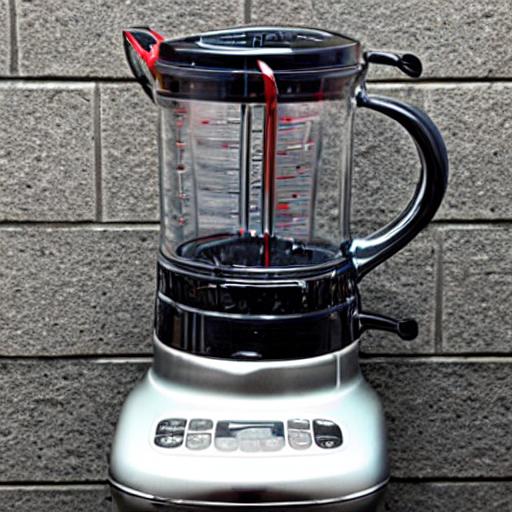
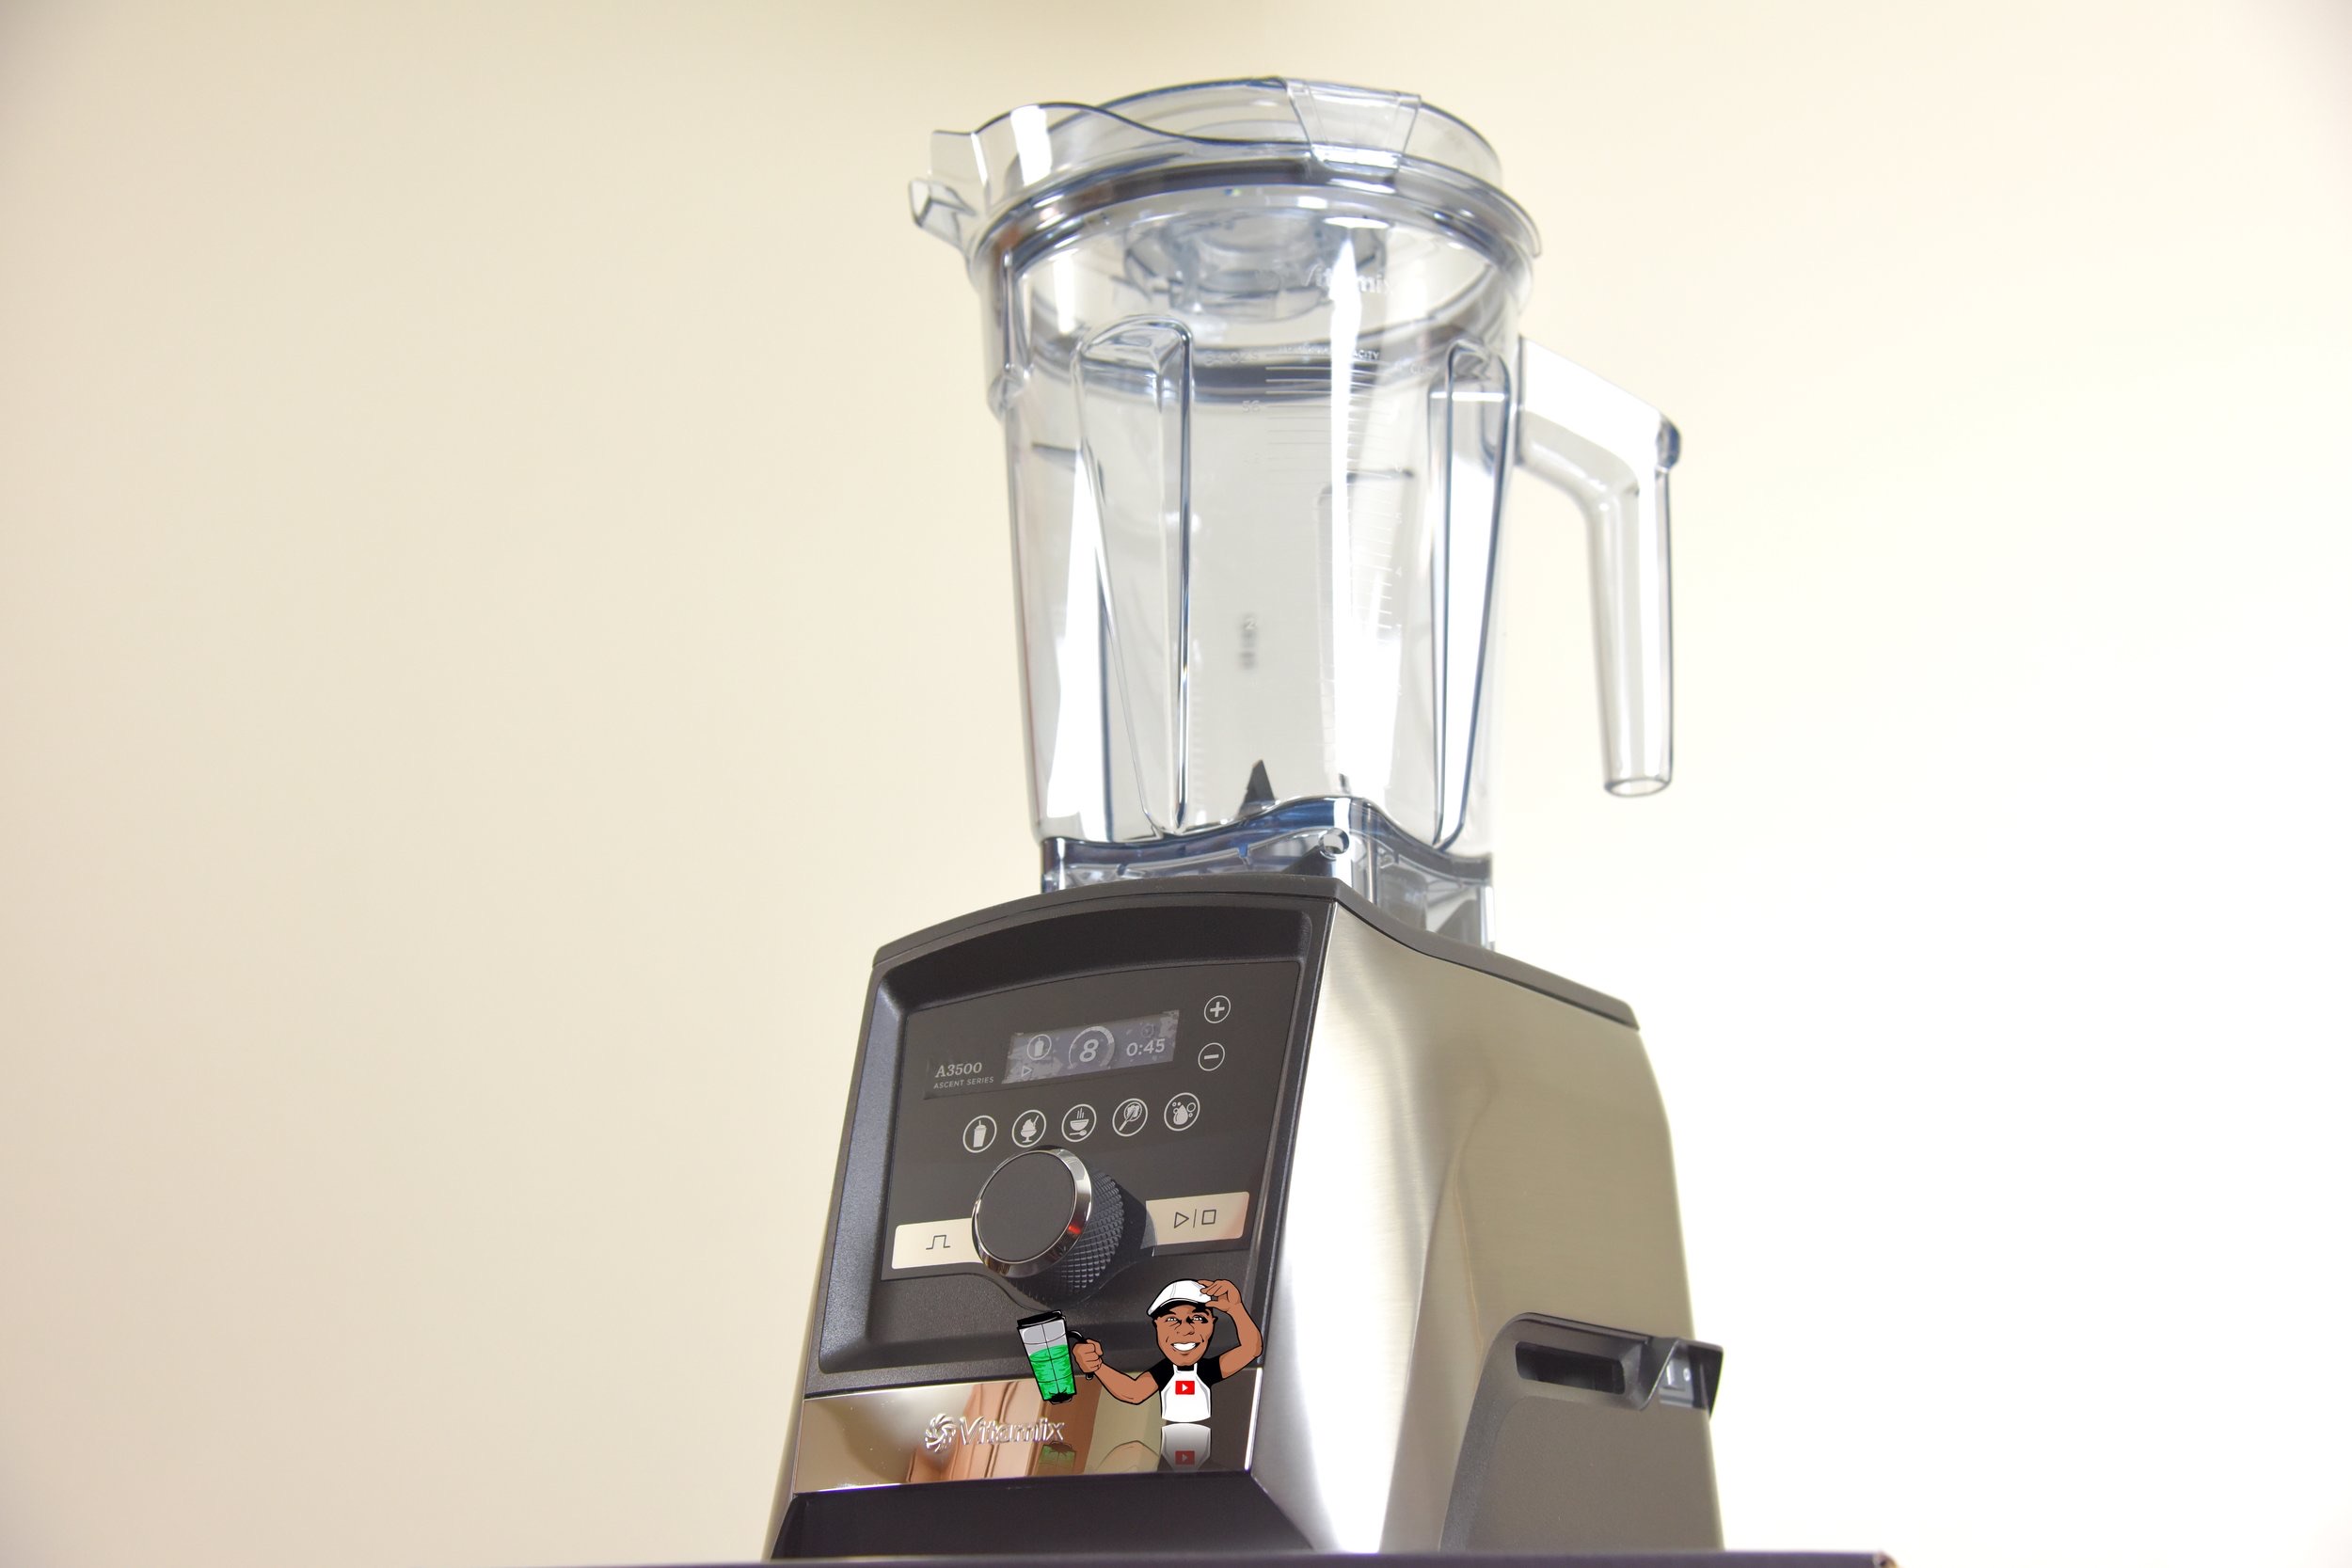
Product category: items_blender
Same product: no